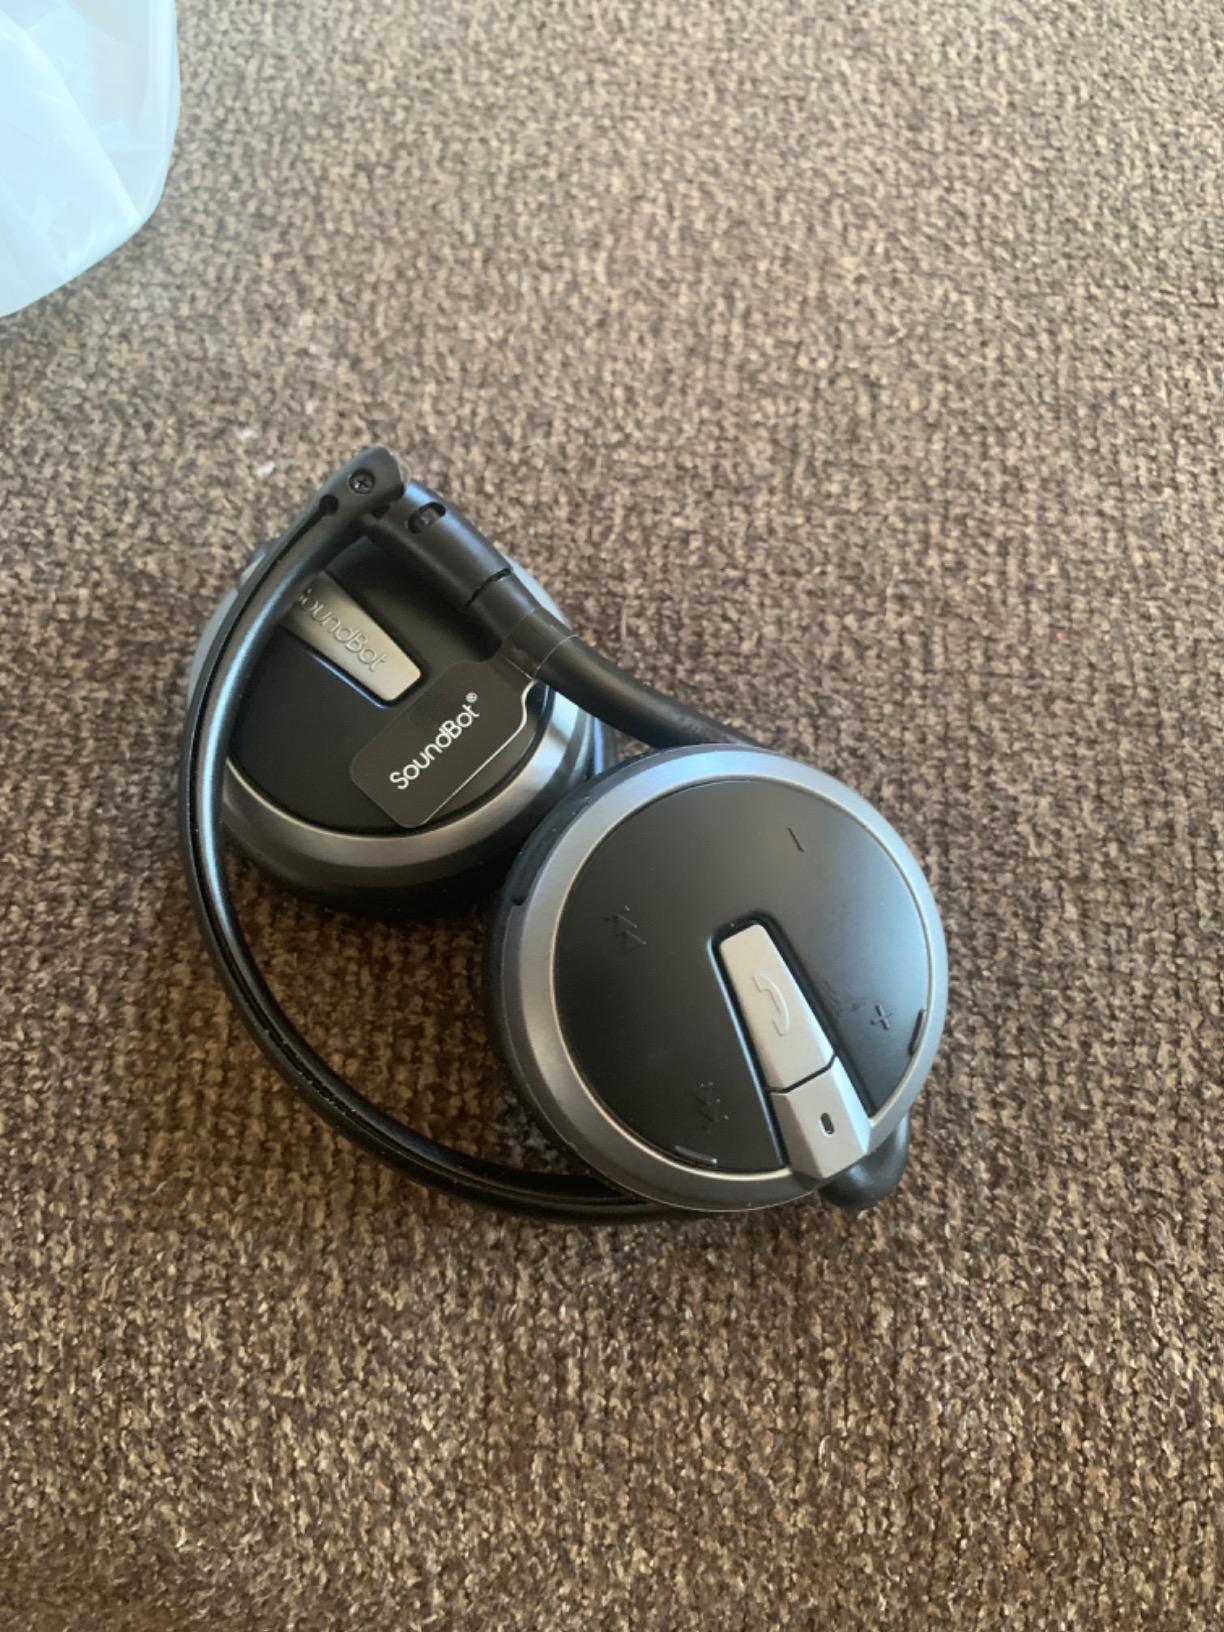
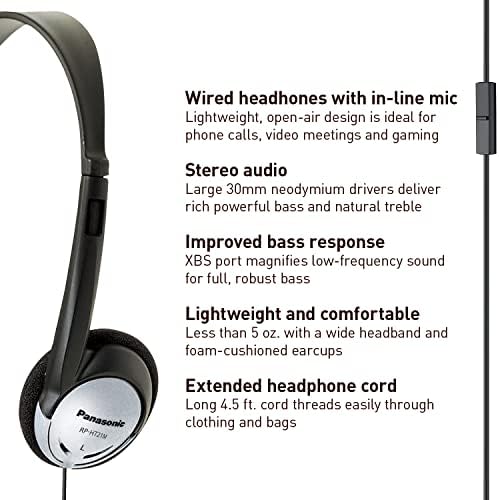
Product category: headphones
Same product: no